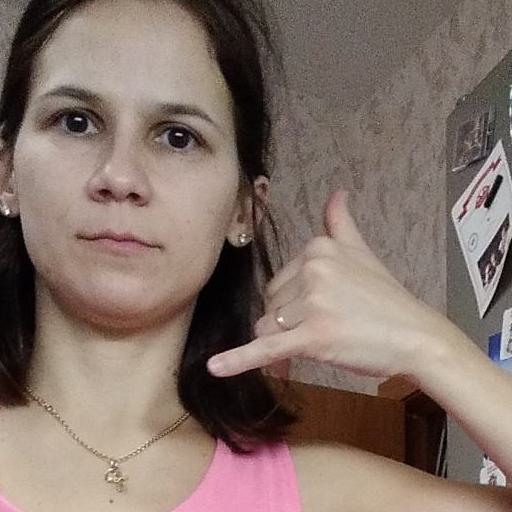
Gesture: call